Xavier Thames

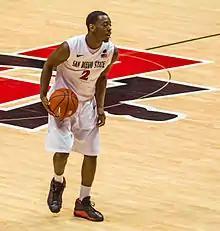
Xavier Thames at San Diego State

In May 2010, Thames transferred to San Diego State and subsequently sat out the 2010–11 season due to NCAA transfer rules. In his sophomore season, he earned honorable mention All-Mountain West accolades. In 31 games (30 games), he averaged 10.1 points, 3.2 rebounds, 4.1 assists and 1.0 steals in 33.8 minutes per game.